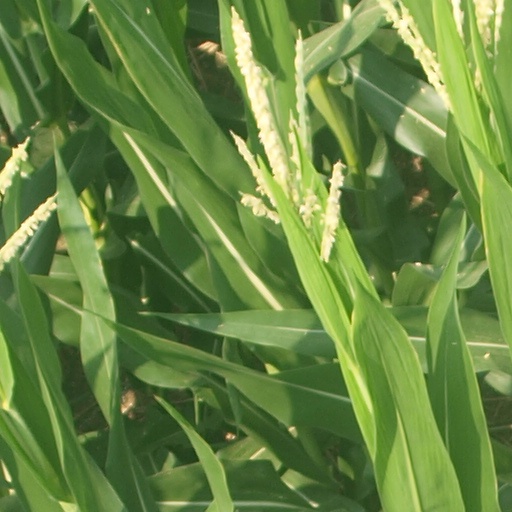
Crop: maize; corn